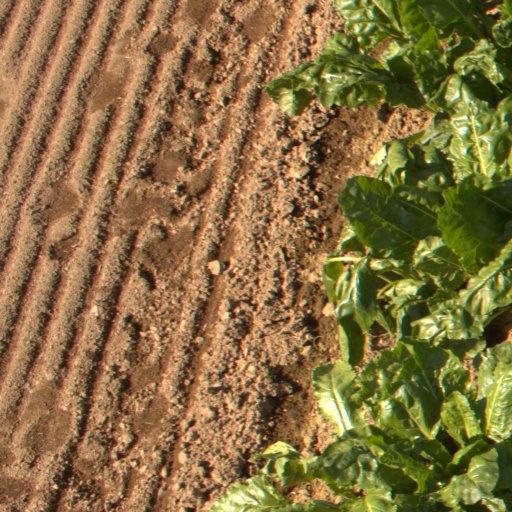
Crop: sugar beet